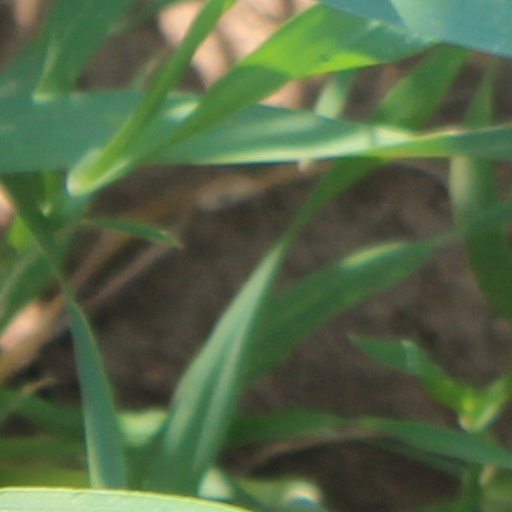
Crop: wheat